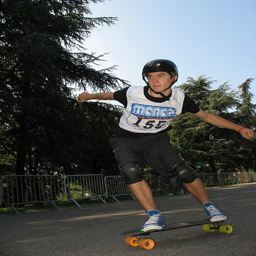
A young man is riding his skateboard and having fun.
A person with a helmet riding a skateboard.
A young man with a helmet on a skateboard.
A young male is riding a skateboard in competition.
A boy with a helmet and arms outstretched for balance riding on a skate board.